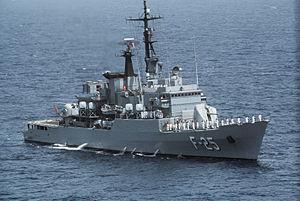
La marine du Venezuela, qui est officiellement appelée Marine bolivarienne vénézuélienne, est une composante des Forces armées vénézuéliennes.